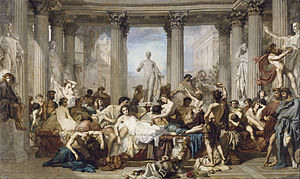
Thomas Couture
Thomas Couture, Romere fra Forfaldstiden, 1847, Musée d'Orsay.
Thomas Couture var en fransk maler. Couture var elev af Antoine-Jean Gros og Paul Delaroche. Han optrådte først med billeder som Den fortabte søn, Kærlighed til guldet, der gjorde megen lykke, og nåede højdepunktet med: Romere fra forfaldstiden, et stort, figurrigt billede med halvnøgne kvinder og mænd, sløve og overmætte af orgiets vellyst. Dette arbejde, der, udstillet på Parisersalonen 1847, vakte en ganske overordentlig opsigt, viser en ypperlig teknik, både ved sikker formgivning og en rig og original farvevirkning, hvis toner er stemte godt sammen med emnets karakter. Hans senere værker betegner en tydelig nedgang i kunstværdi; i slutningen af sit liv var denne Klassicismens dekadent en glemt mand; hans tekniske mesterskab, som ikke kan dække over billedernes mangel på dybere indhold, anviste ham imidlertid en plads som en meget søgt lærer, til hvem kunstneremner alle vegne fra, således også fra Norden, særlig Sverige: Johan Christoffer Boklund, Ferdinand Fagerlin, Geskel Saloman, August Jernberg, strømmede hen i 1850’erne, og hans kunsthistoriske betydning i denne henseende strækker sig derfor vidt.